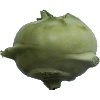
Label: Kohlrabi 1